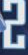
Number: 2